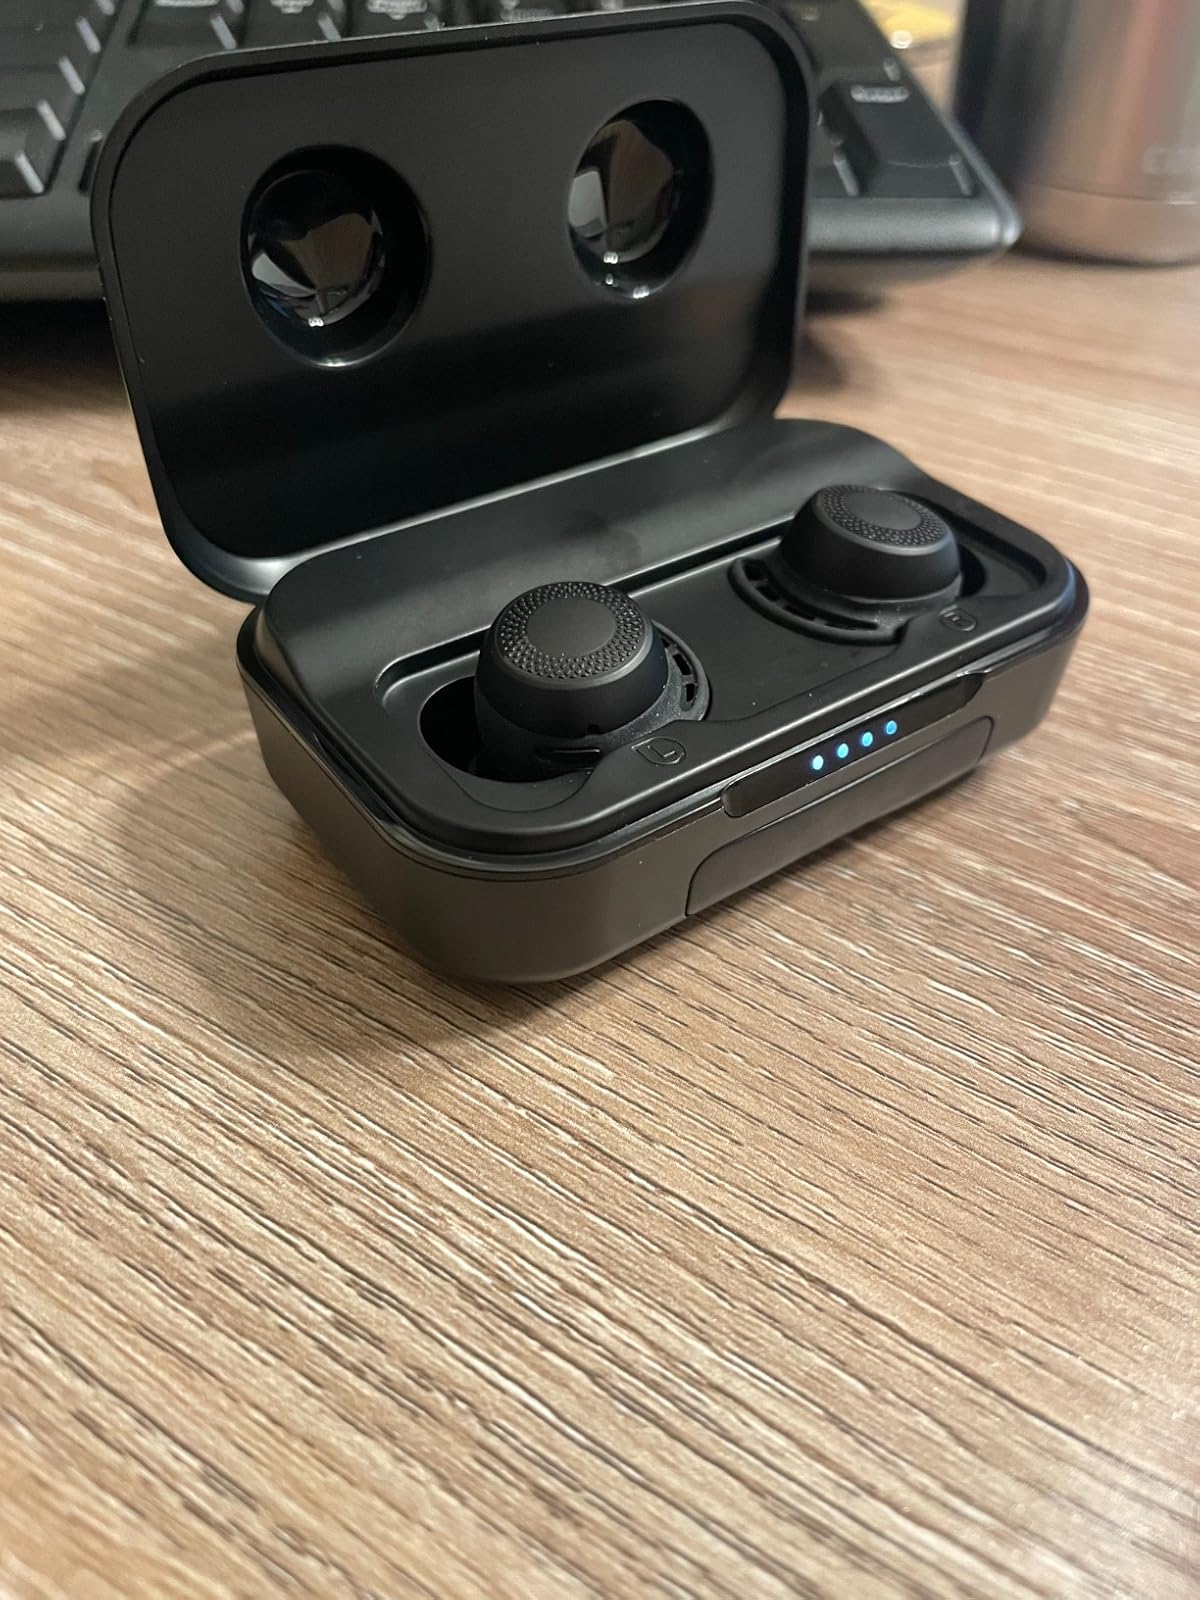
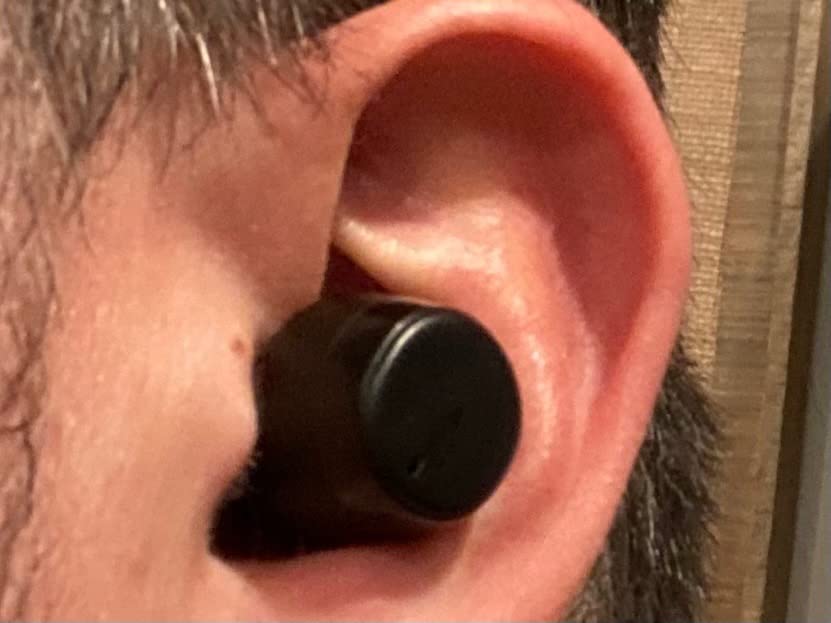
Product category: earbuds
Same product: no